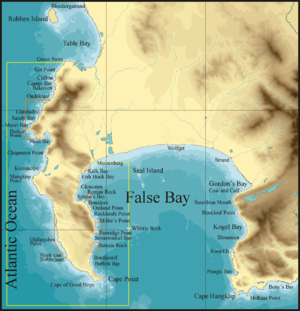
Kalk Bay est un village de pêcheurs sud-africain donnant sur la côte ouest de False Bay. Situé entre les communes limitrophes de St James au nord-est et de Fish Hoek au sud-ouest, Kalk Bay constitue aujourd'hui un faubourg de la ville du Cap.